Jack Garman

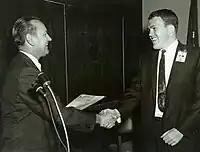
Jack Garman receives an award from Chris Kraft for his role in the Apollo 11 landing.

A design oversight with the Apollo Lunar Module "Eagle"'s rendezvous radar led to a near-abort during the Apollo 11 landing, according to engineer Don Eyles.